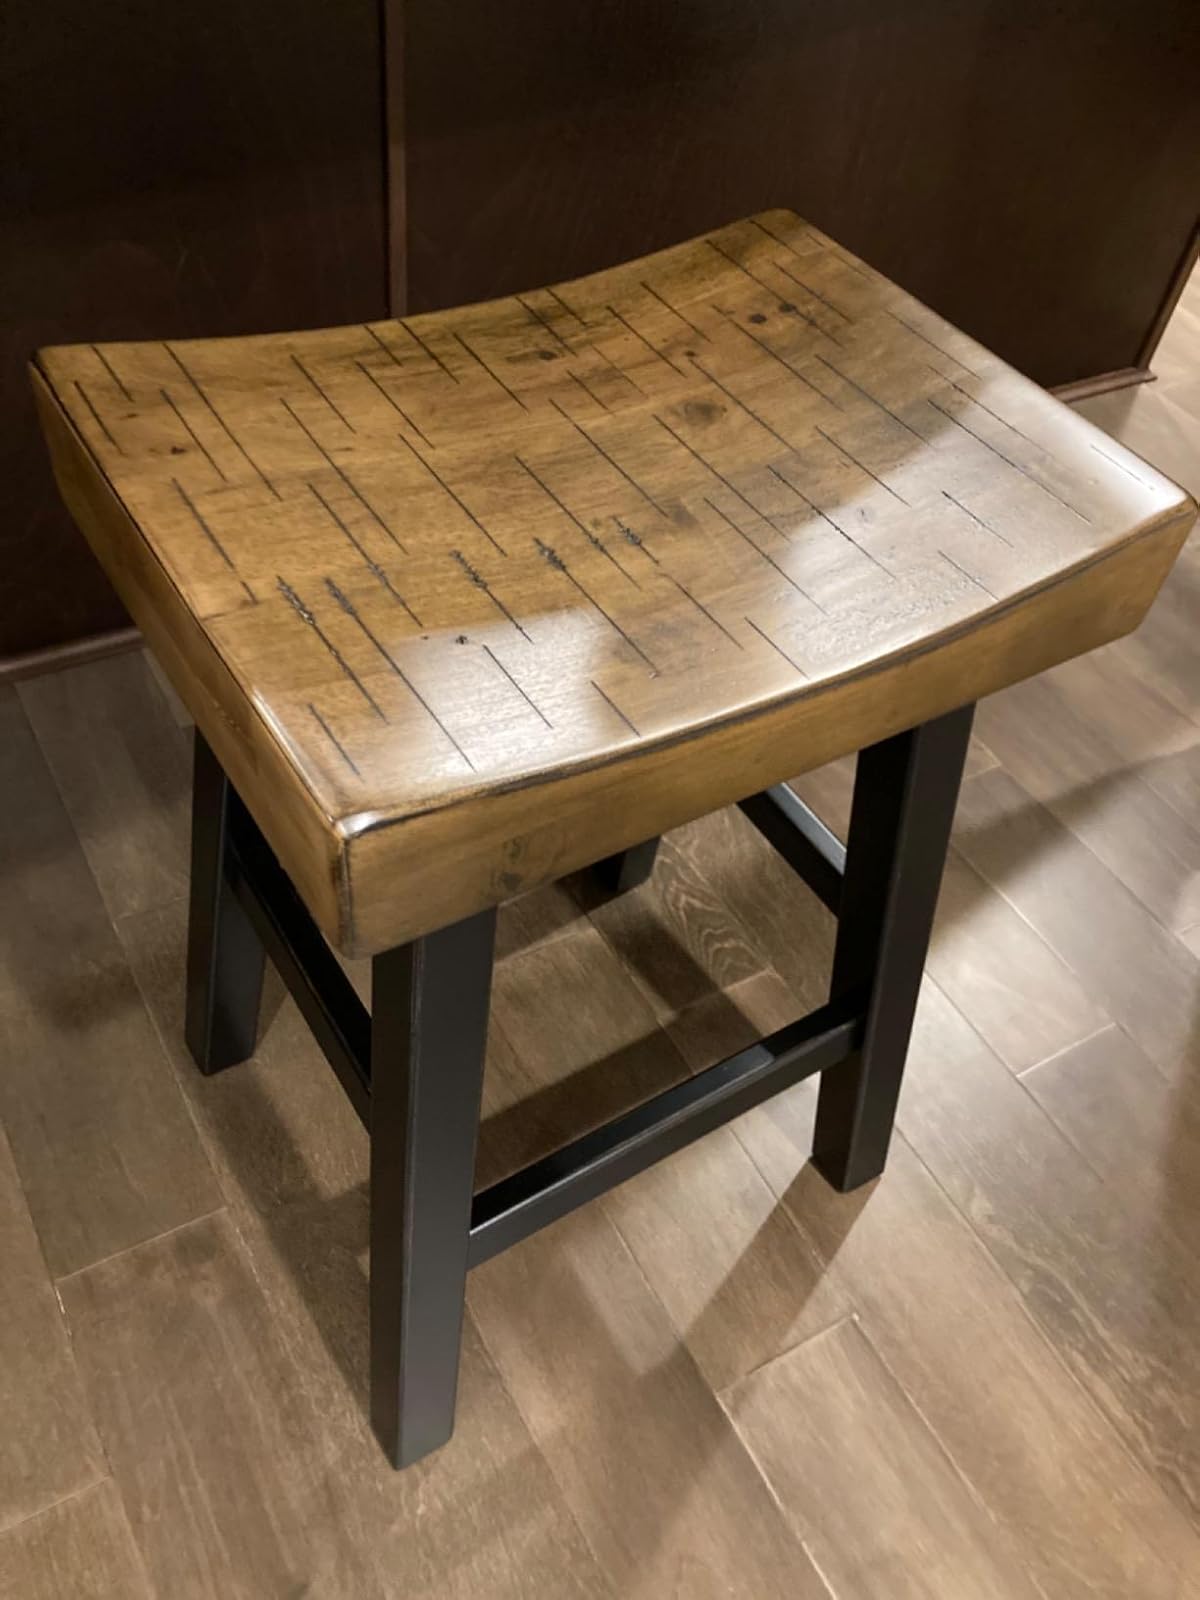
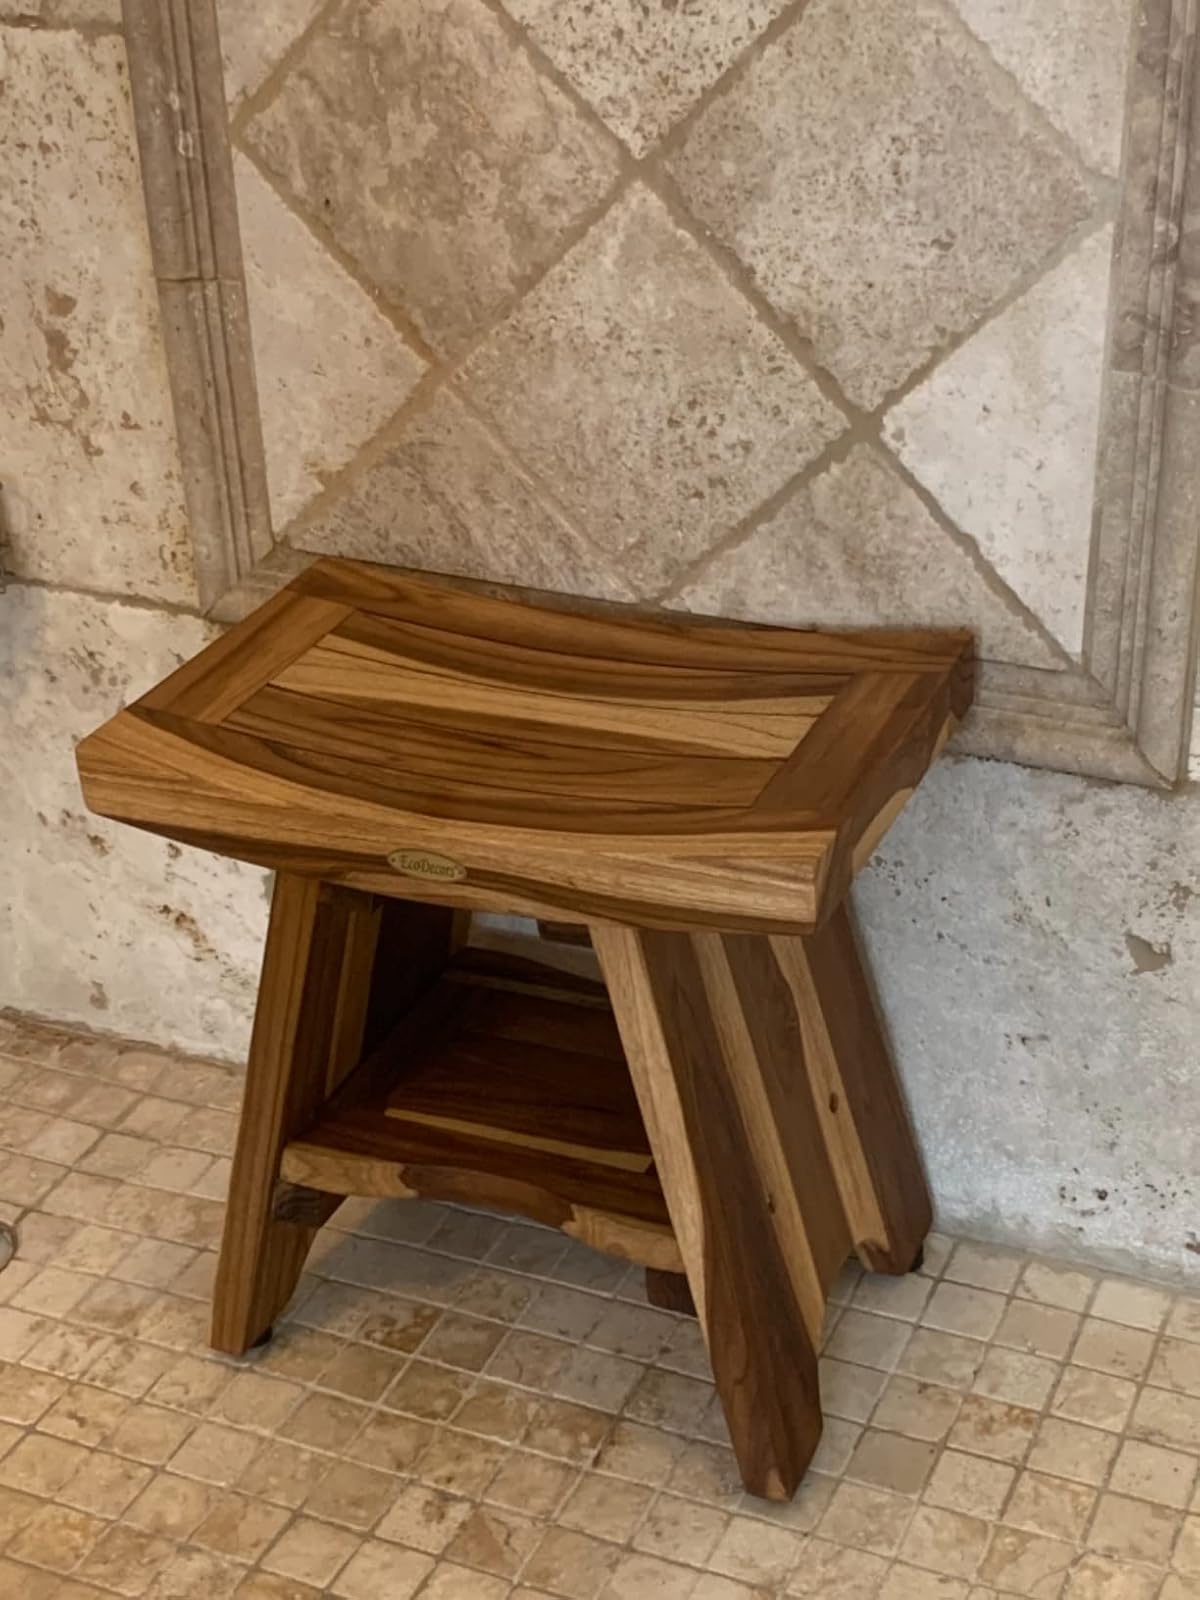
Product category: stool
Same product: no